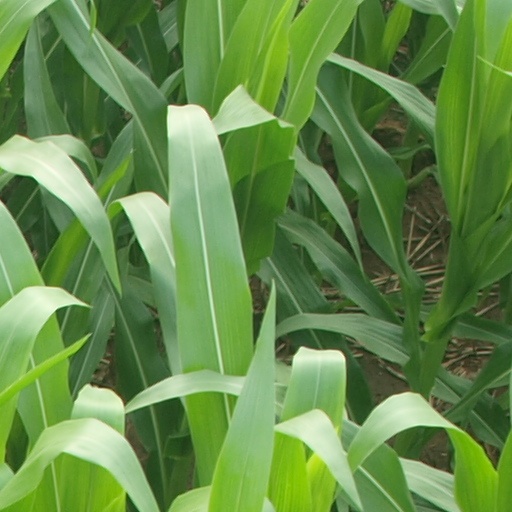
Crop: maize; corn